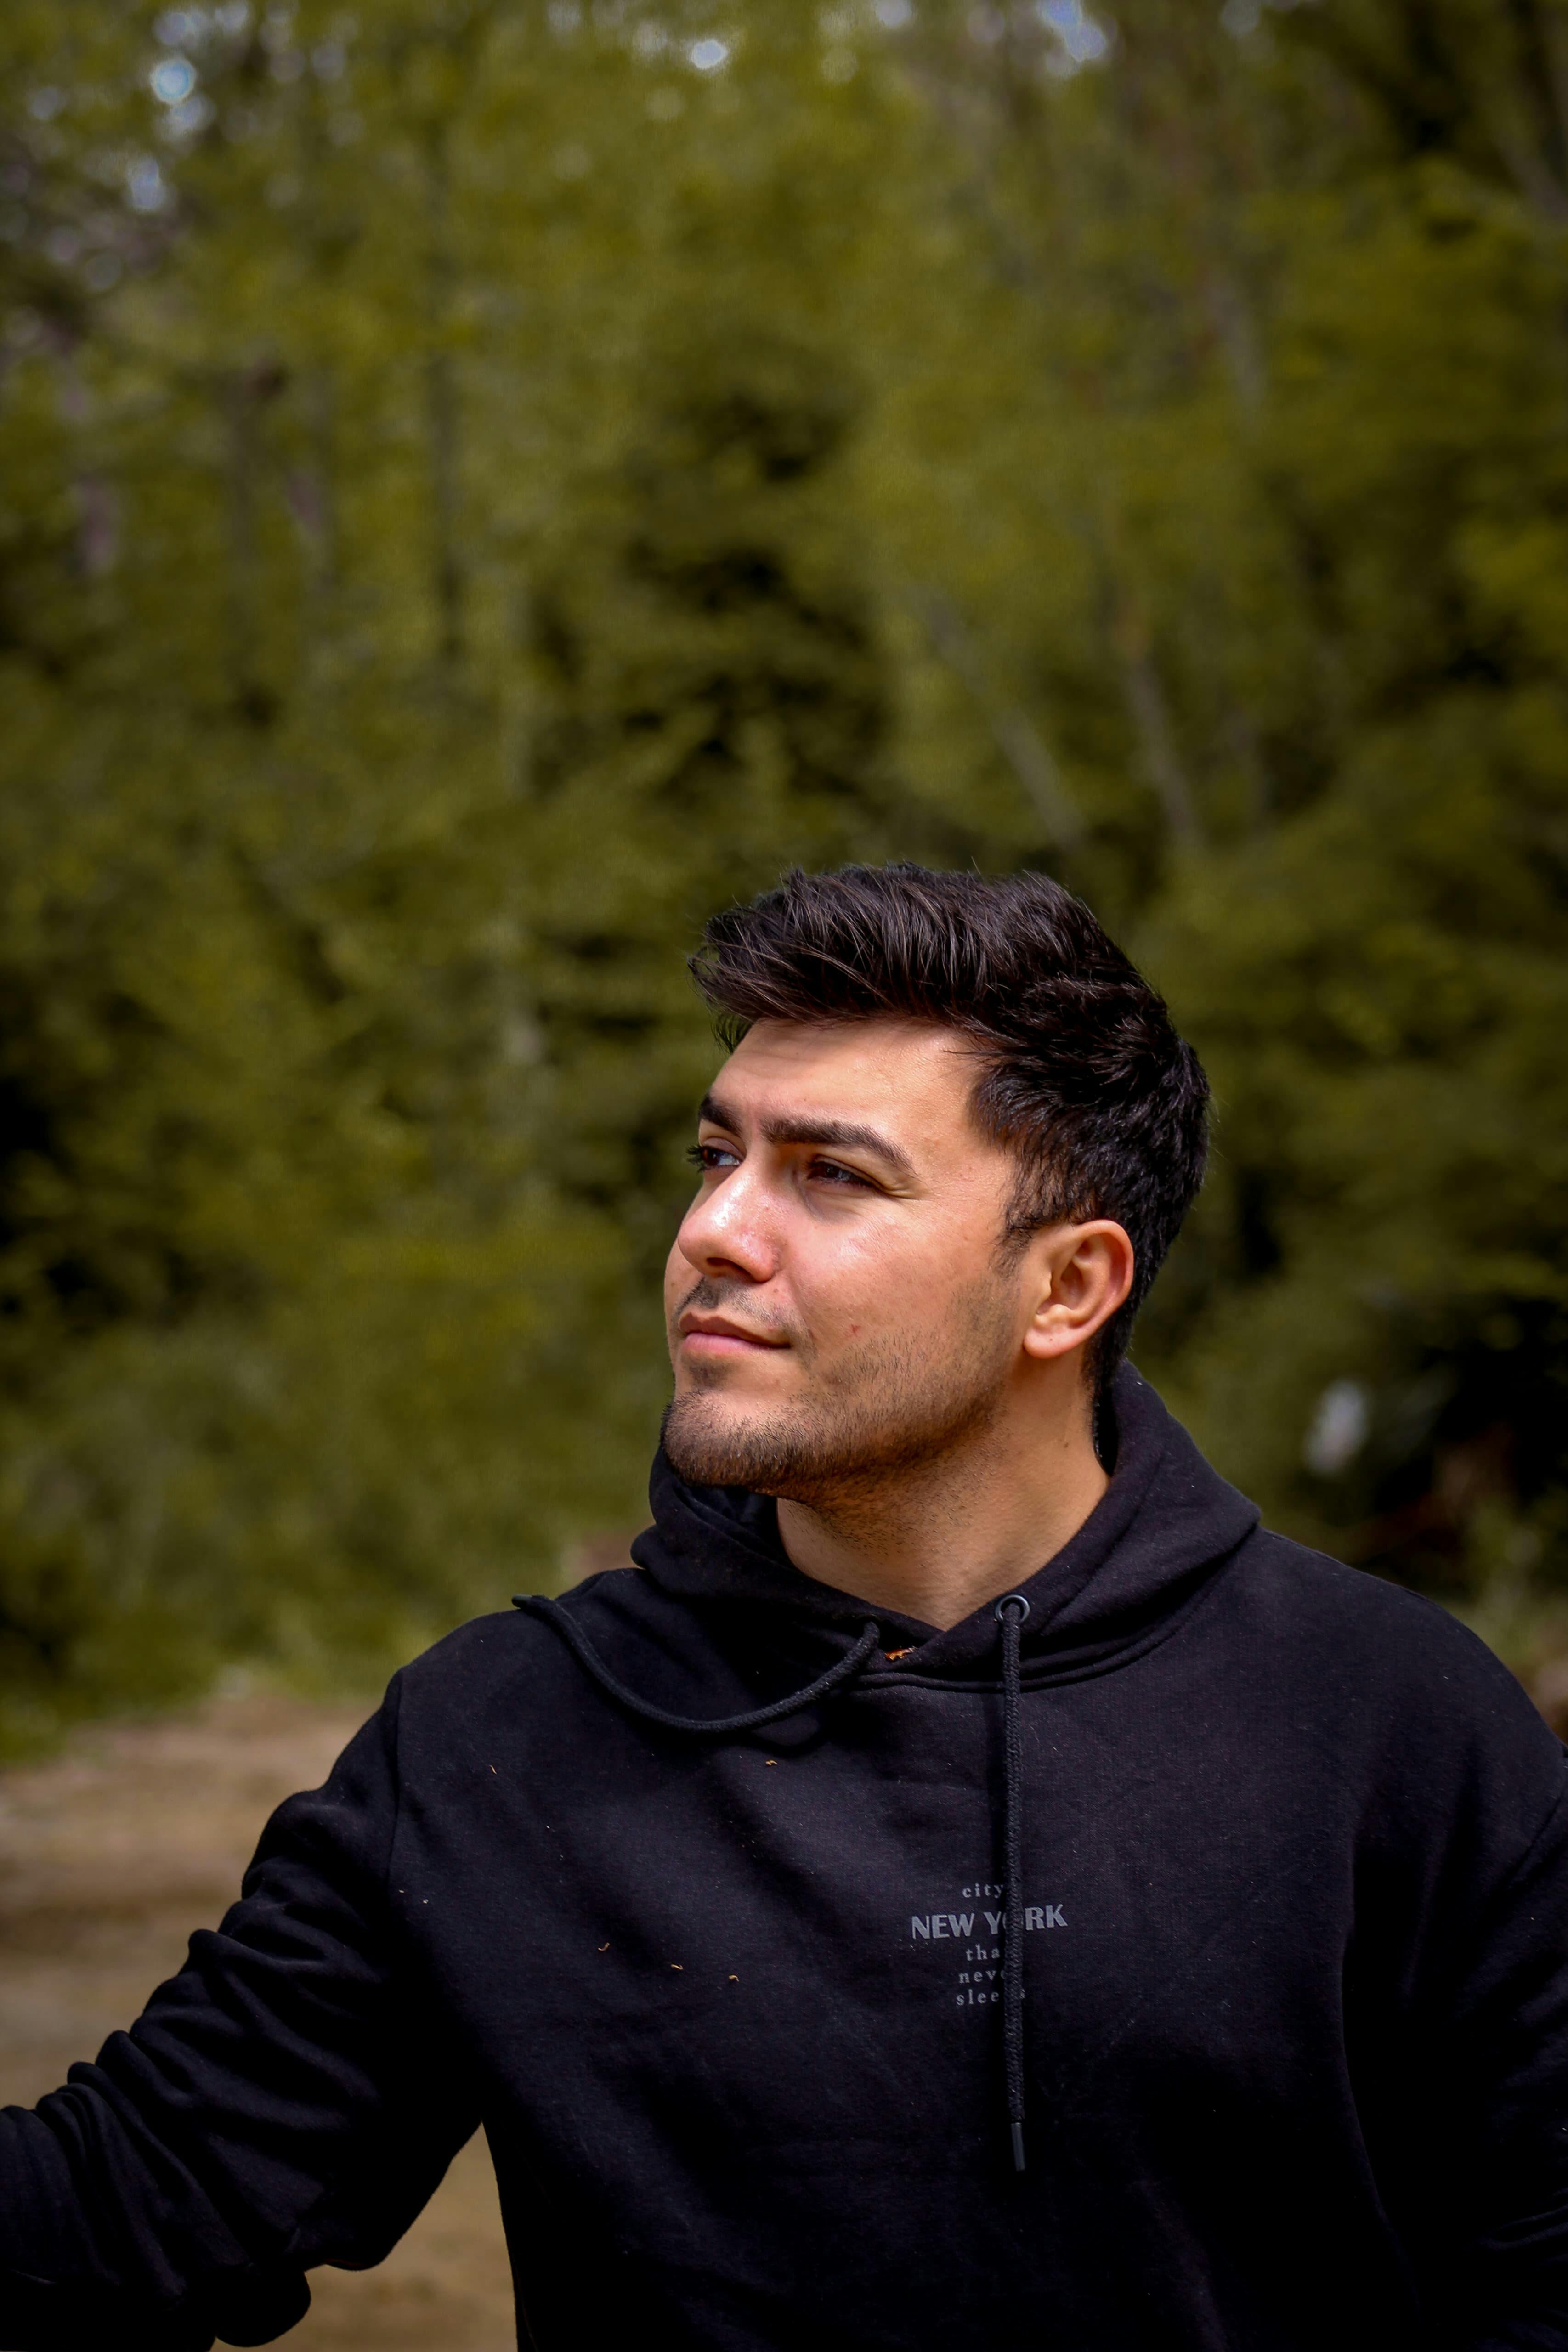
Gender: men